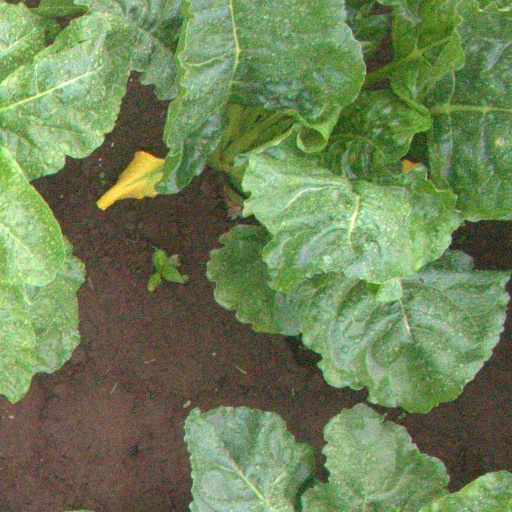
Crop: sugar beet